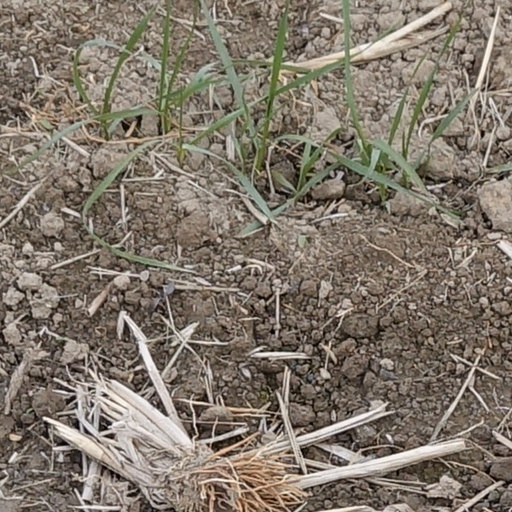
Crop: wheat